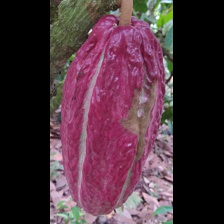
Label: sana